Drone (2017 film)

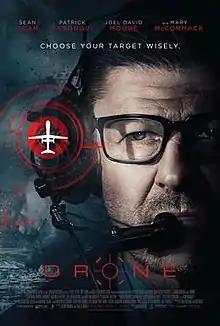
Theatrical release poster

Drone is a 2017 Canadian thriller film starring Sean Bean as an American drone pilot who is confronted by a Pakistani businessman in his hometown. The film, directed by Jason Bourque, premiered at the 2017 Vancouver International Film Festival in April and was released in theaters in the United States on May 26, 2017.